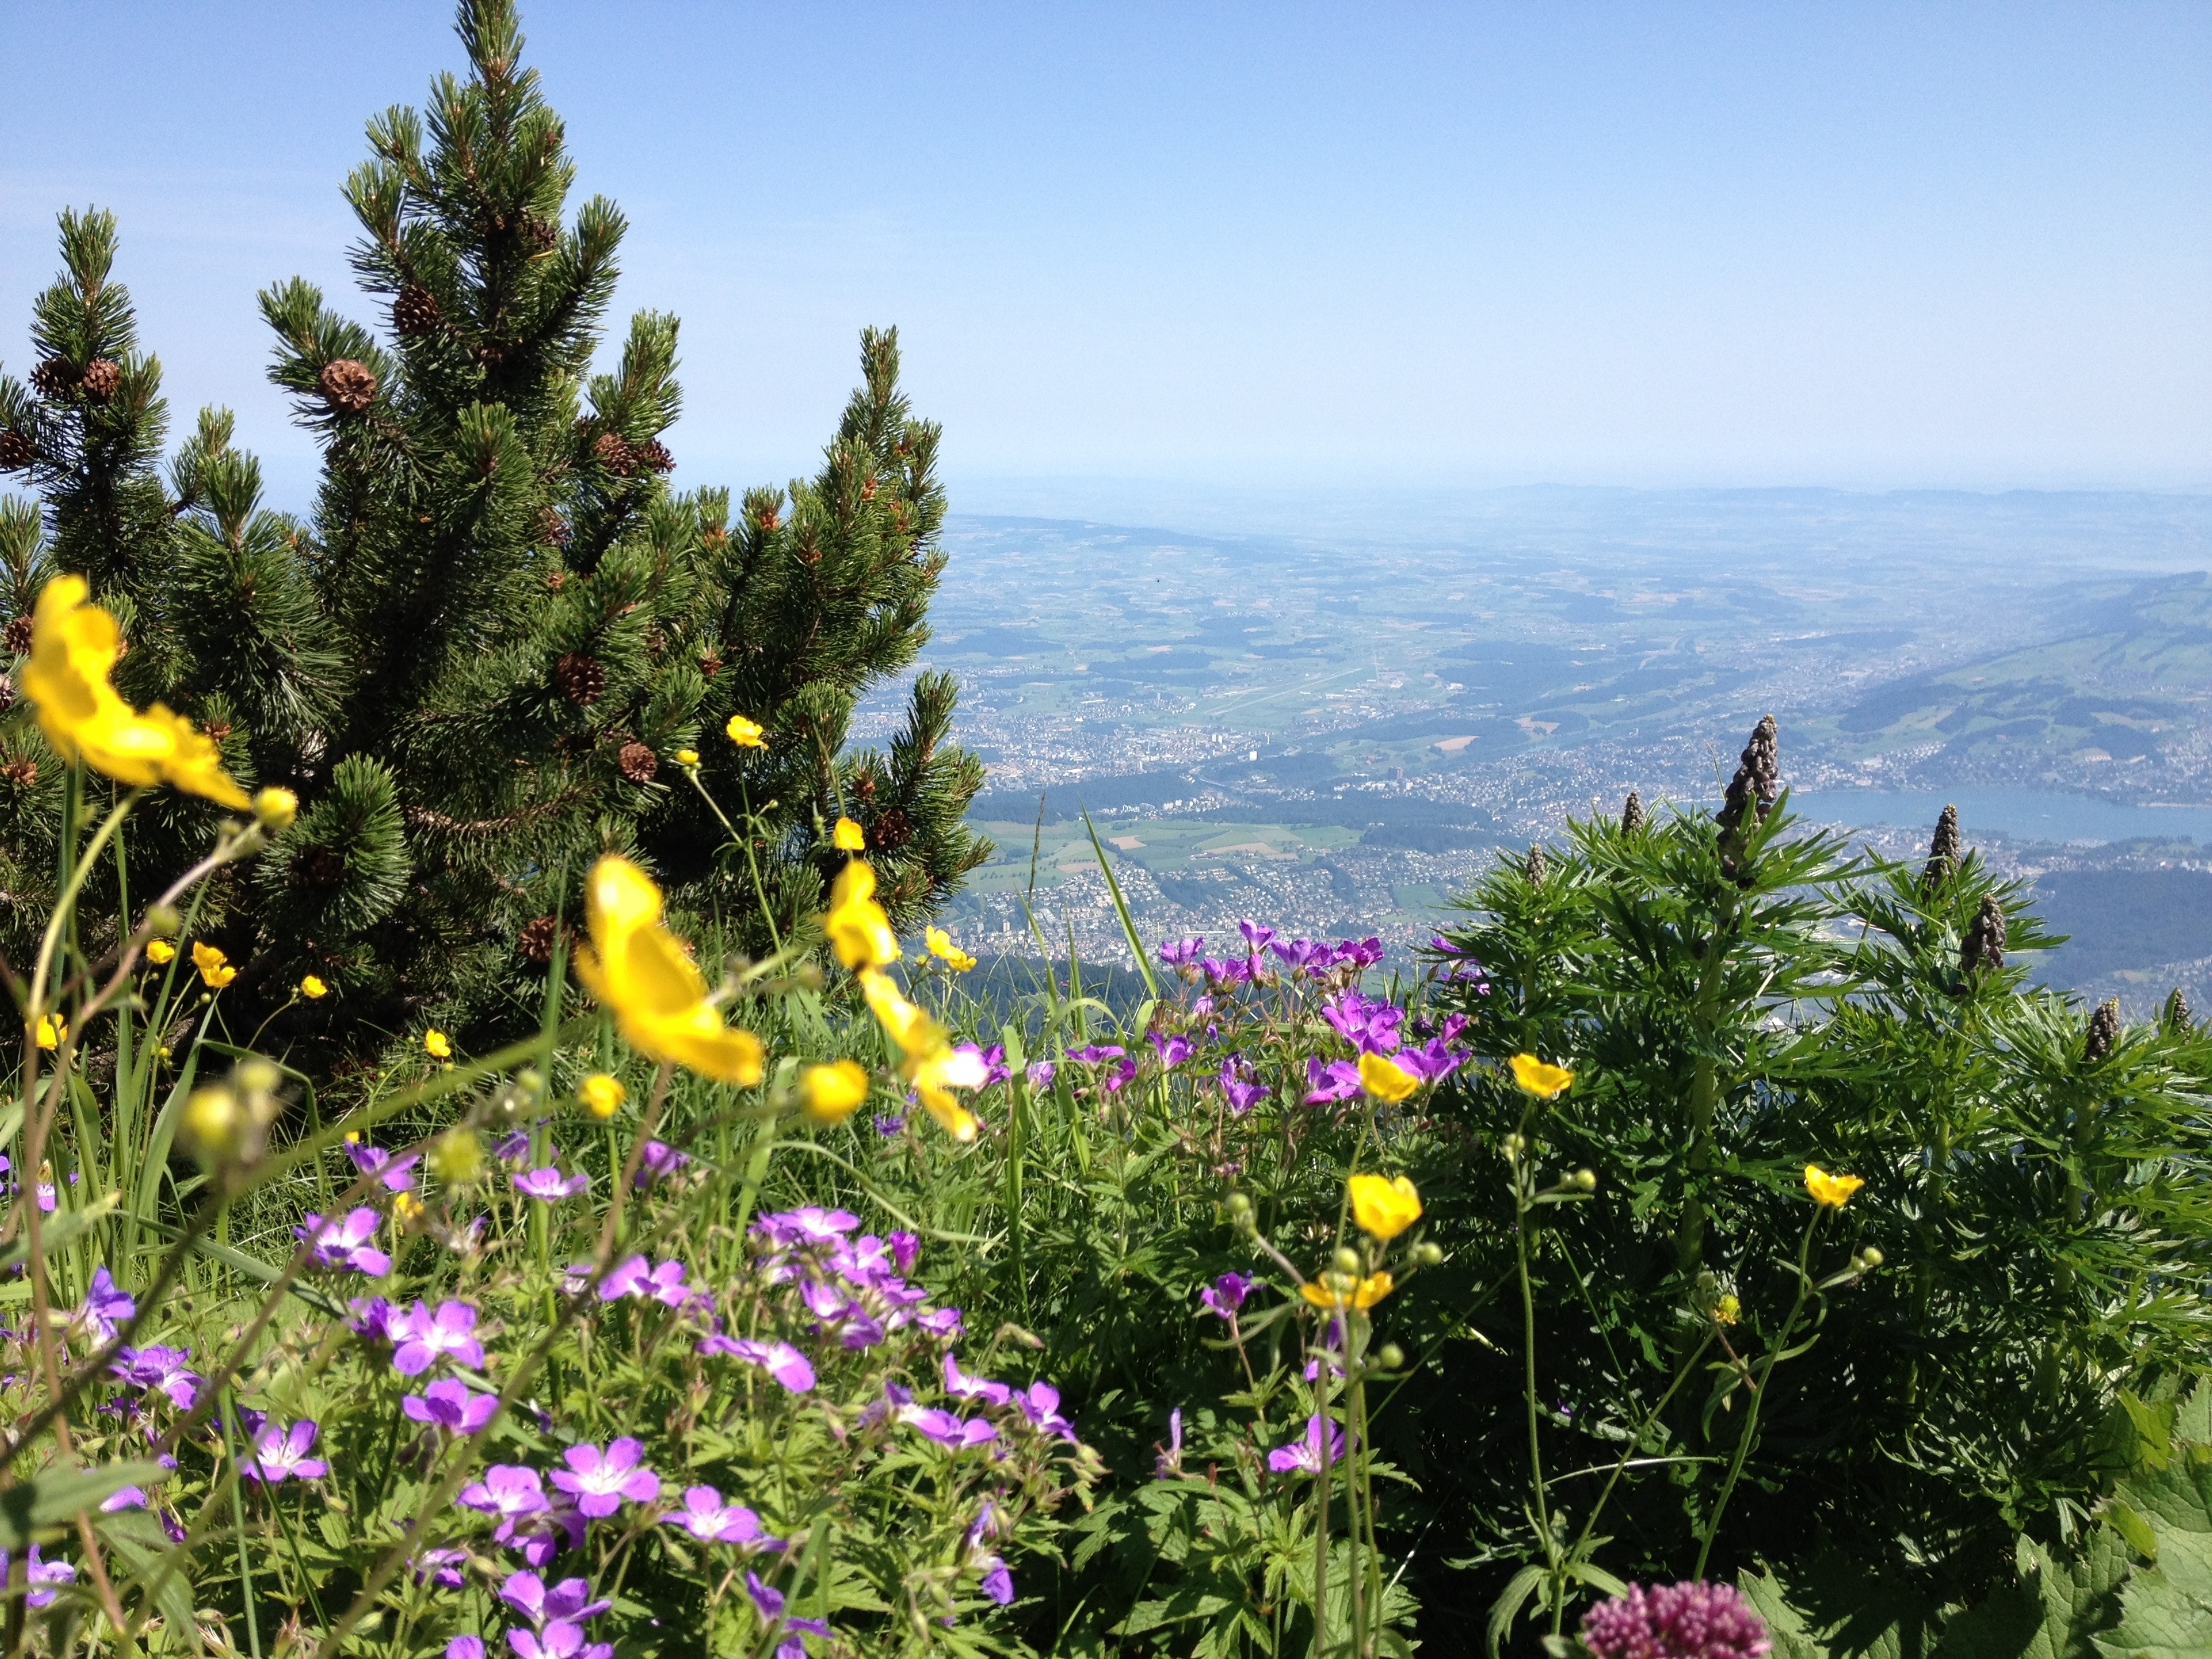
tree, nature, mountain, plant, meadow, flower, mountain range, spring, green, flora, wildflower, flowers, switzerland, ecosystem, land plant